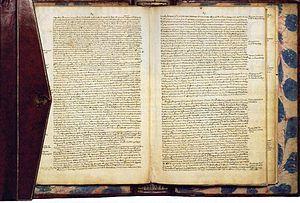
Manuscrit autographe des Mémoires de Louis, duc de Saint Simon
Les Mémoires de Saint-Simon sont une œuvre posthume de Louis de Rouvroy, duc de Saint-Simon, dont le manuscrit comprend près de 3000 pages. Considéré comme un monument de la littérature française, ce texte a exercé une influence déterminante sur des auteurs tels que Chateaubriand, Stendhal, Balzac et Proust.